Formiche di Grosseto

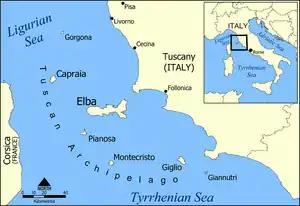
Map of the Tuscan Archipelago

The Formiche di Grosseto ("Ants of Grosseto") is a group of islets which emerge sharply in the Tuscan Archipelago. They are located in open sea among the coast of the Natural Park of Maremma and Pianosa, approximately from Porto Santo Stefano on Monte Argentario and from Marina di Grosseto; they are part of the "comune" of Grosseto and are placed in a nature reserve which makes part of a special protection area.